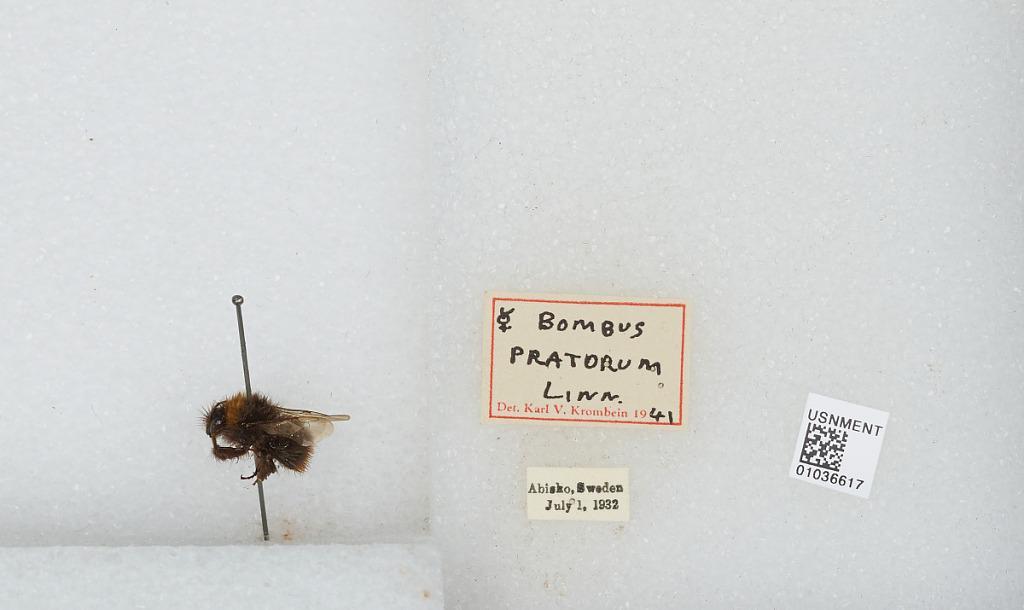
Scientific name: Bombus (Pyrobombus) pratorum (Linnaeus)
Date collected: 1932-7-1
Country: Sweden
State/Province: Norrbotten
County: Kiruna
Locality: Abisko
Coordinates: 68.35, 18.82
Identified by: Krombein, Karl V.